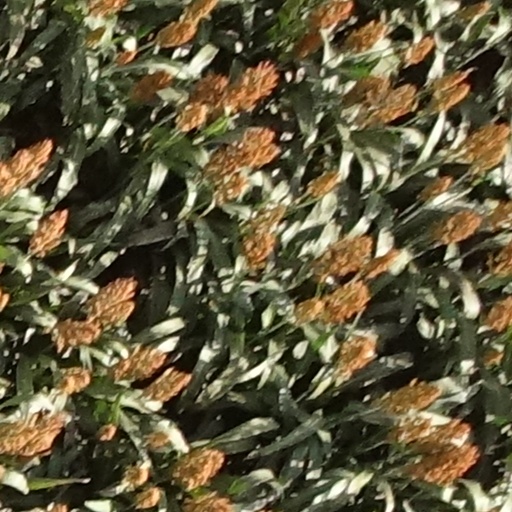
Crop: sorghum